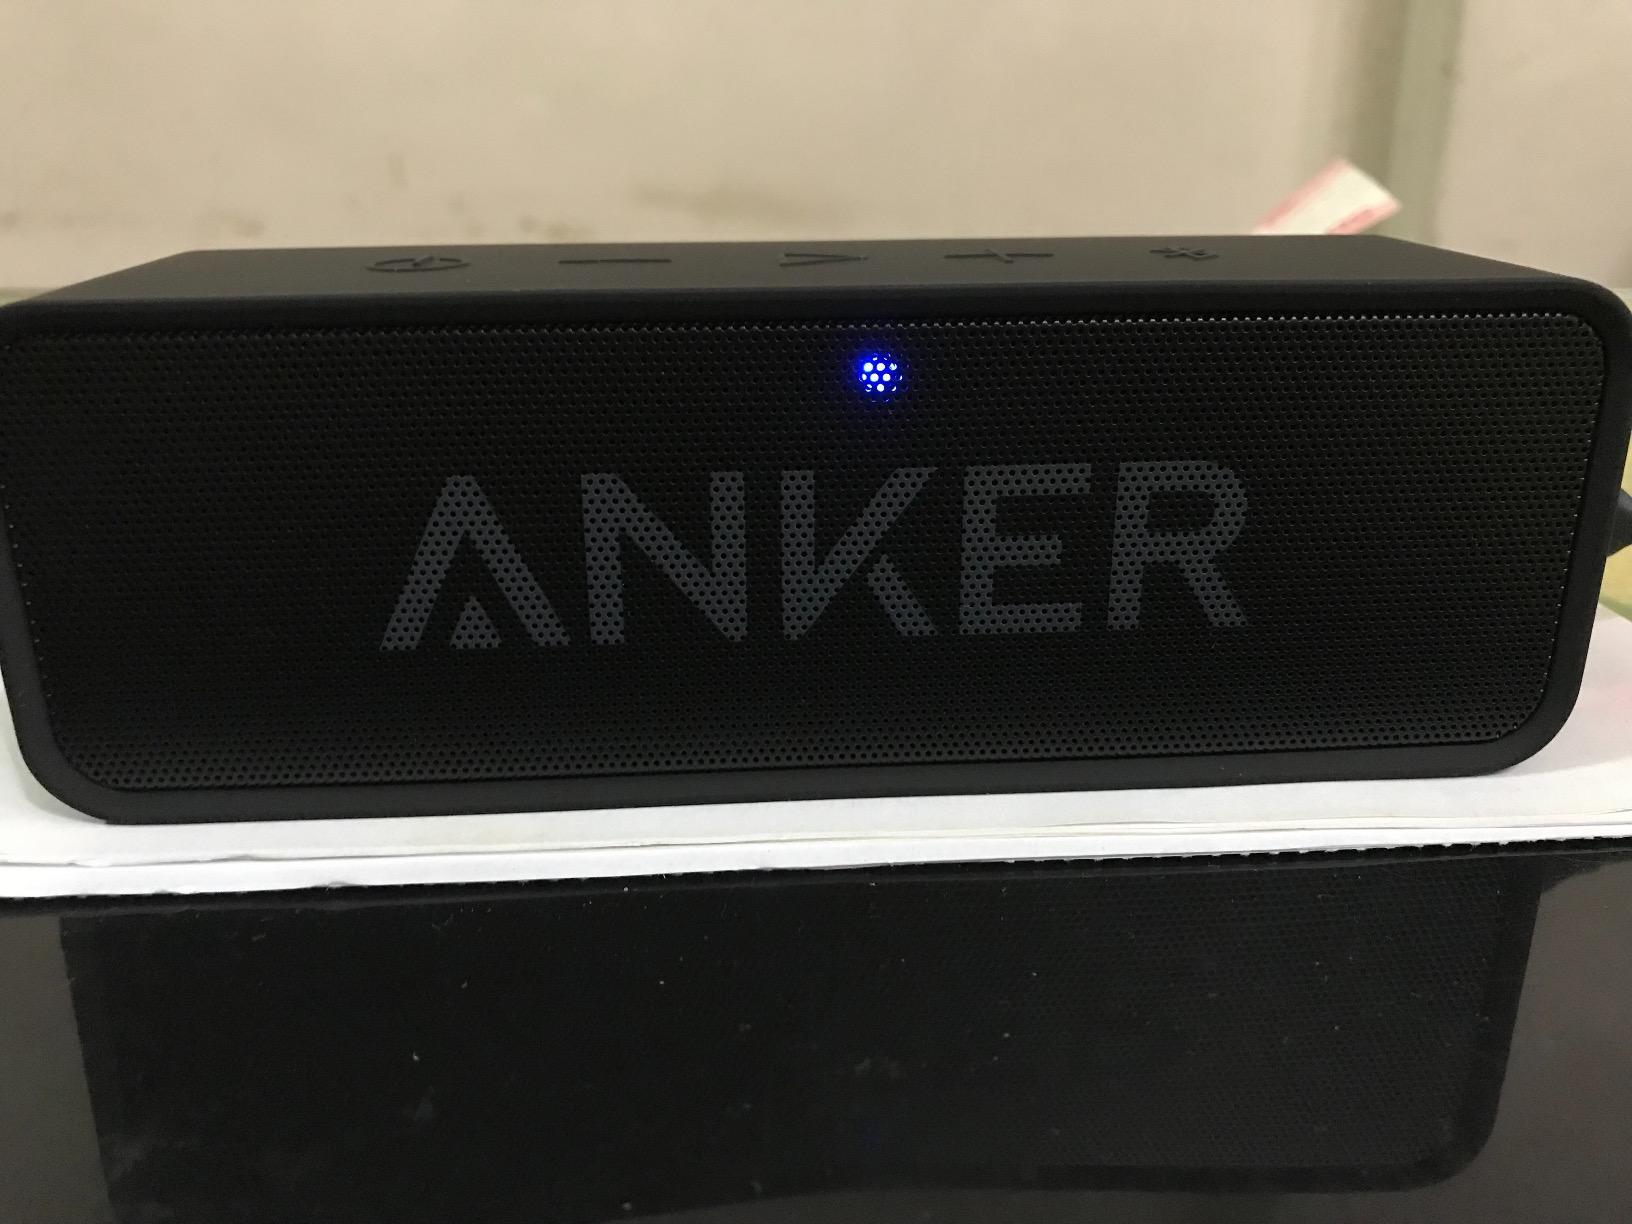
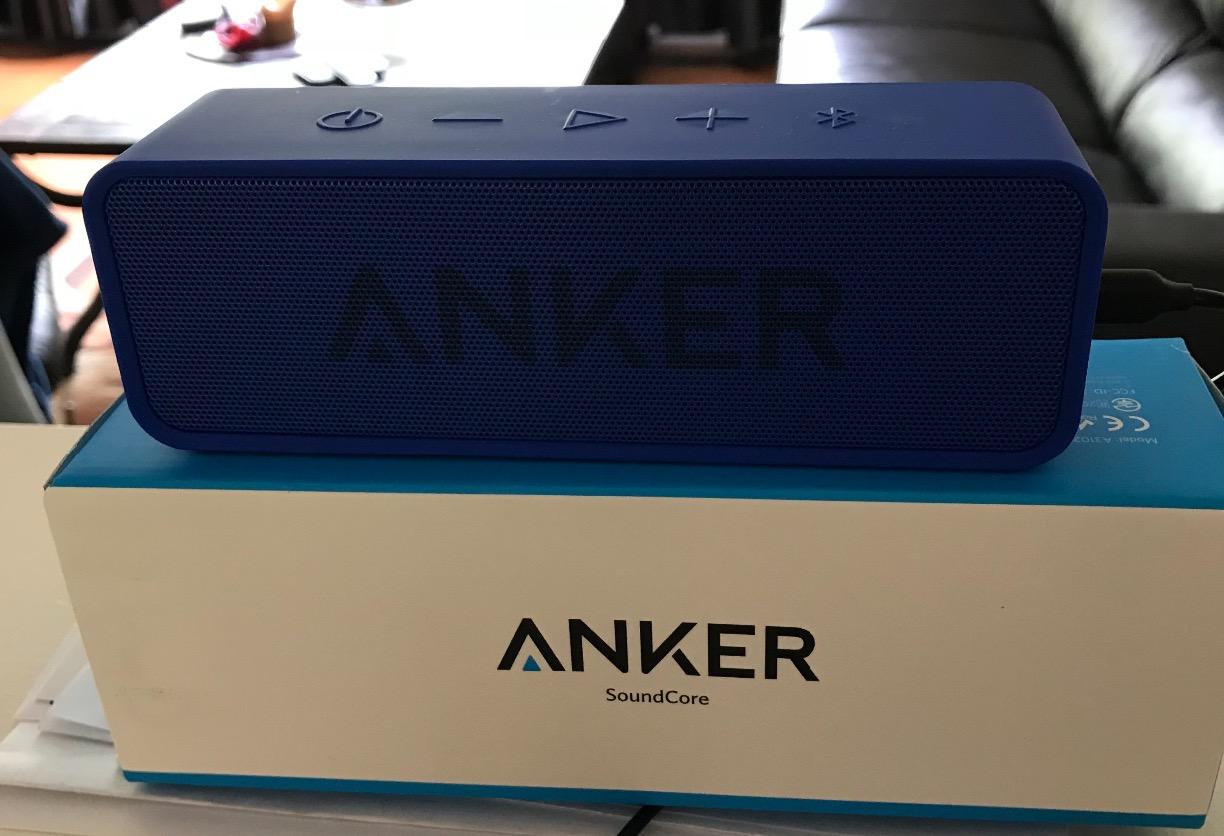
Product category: speaker
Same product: no